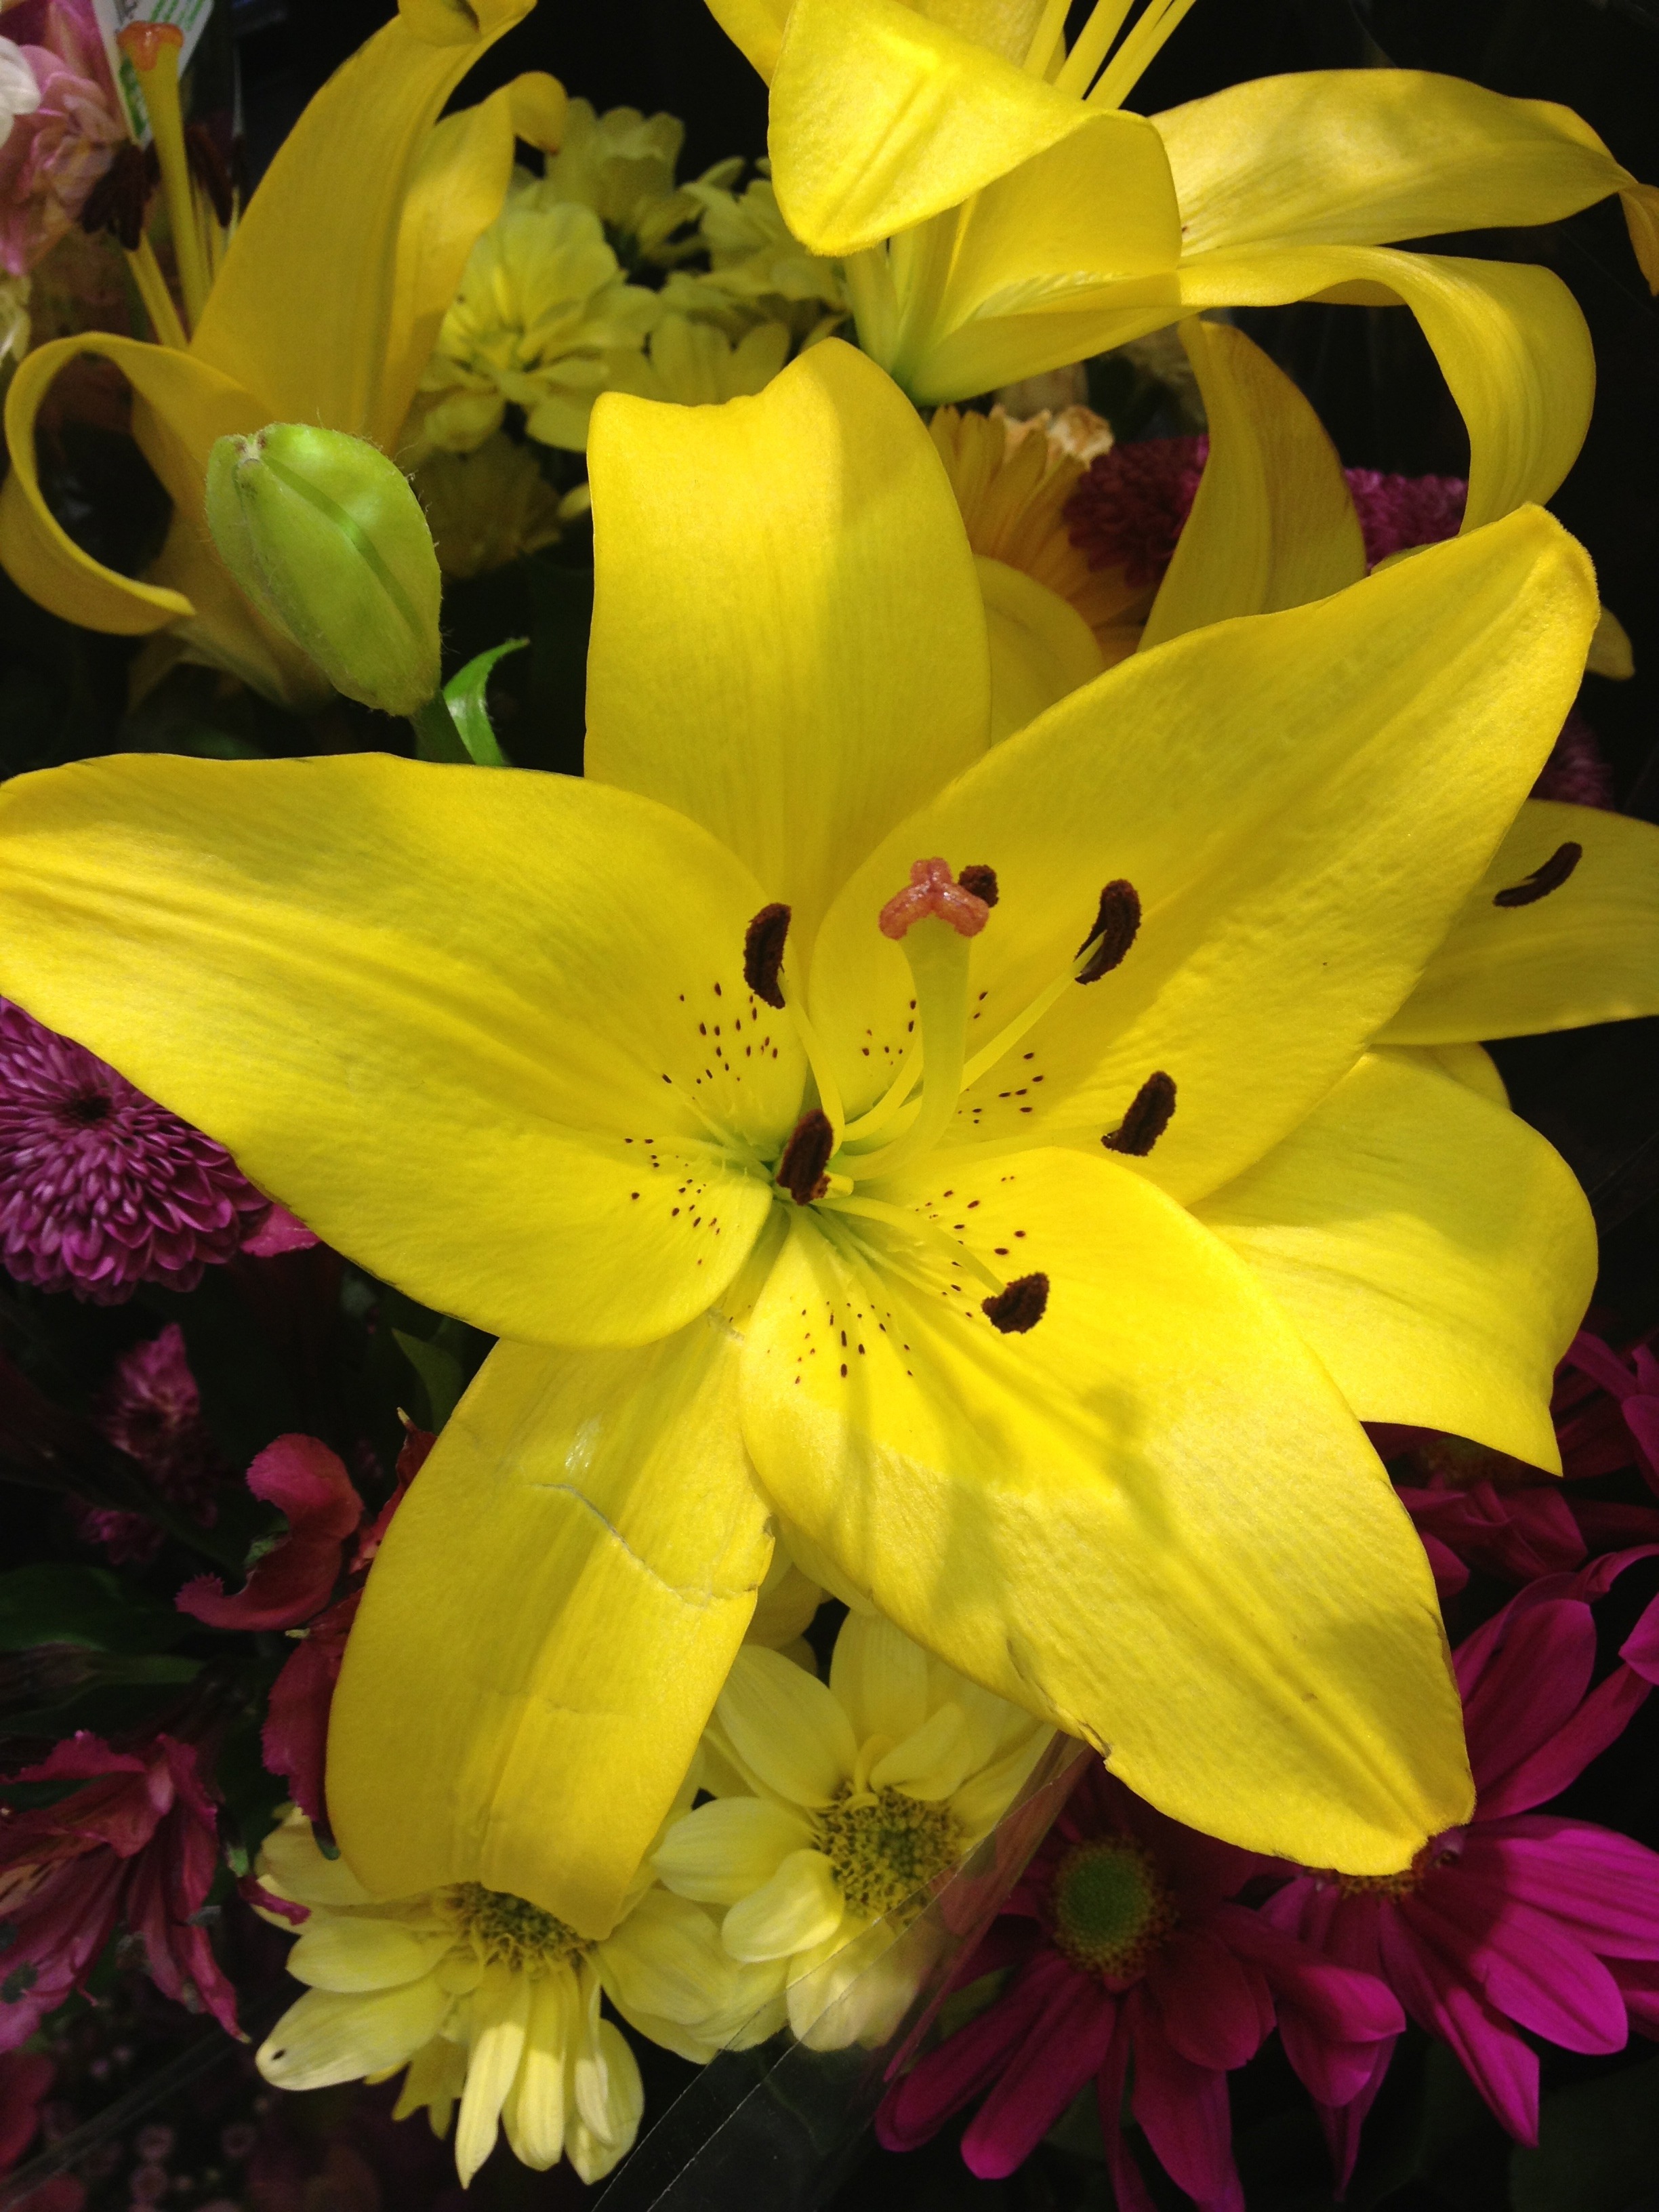
blossom, plant, flower, petal, bloom, floral, natural, botany, yellow, garden, flora, decorative, lily, floristry, lilium, macro photography, flowering plant, land plant